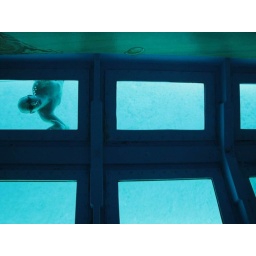
me underneath the glass bottom boat